Mafuja Khatun

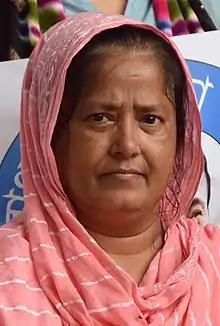
Mafuja Khatun

Mafuja Khatun (born 16 June 1970) is an Indian politician who is the current Vice-president of Bharatiya Janata Party of West Bengal since from 2019.